Oleksandr Stadnik

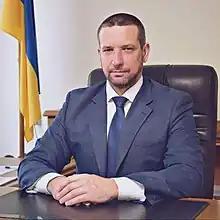

Oleksandr Vasylyovych Stadnik (born 7 July 1977) is a Ukrainian civil servant and politician. He was Governor of Mykolaiv Oblast from September 2019 to November 2020.